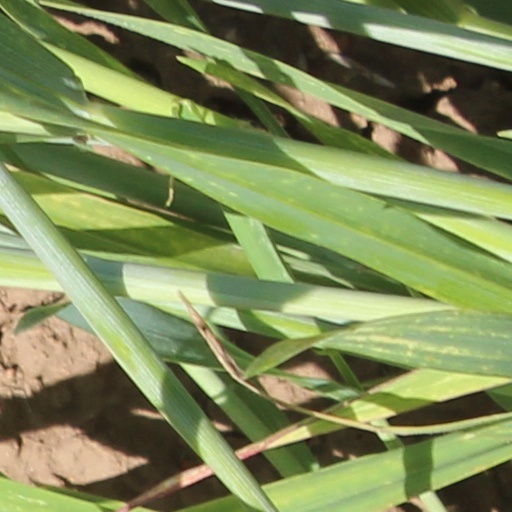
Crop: wheat